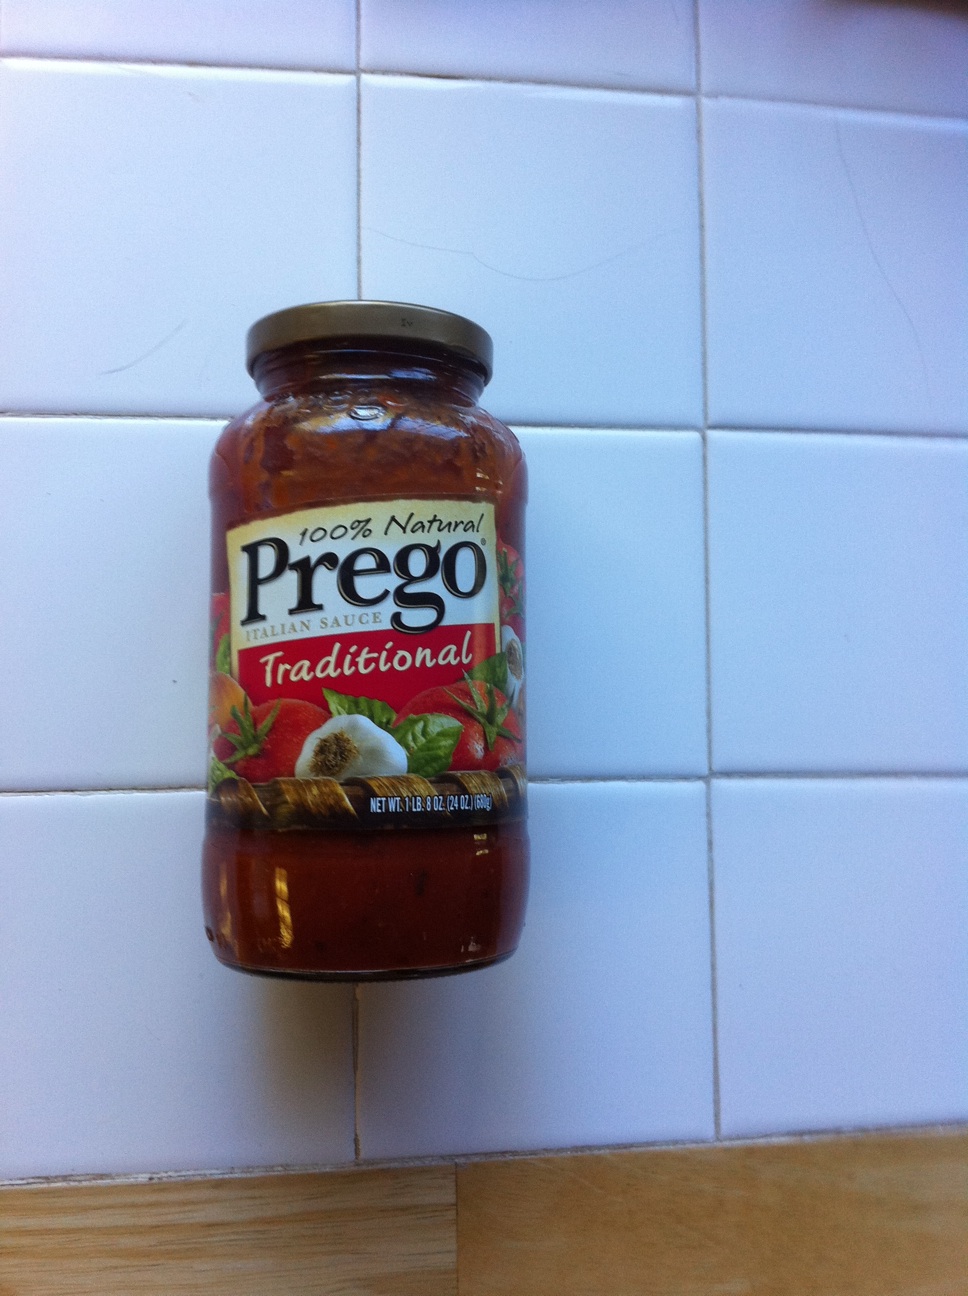Question: I'm looking for preggo spaghetti sauce might this be it?
Answer: yes